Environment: real
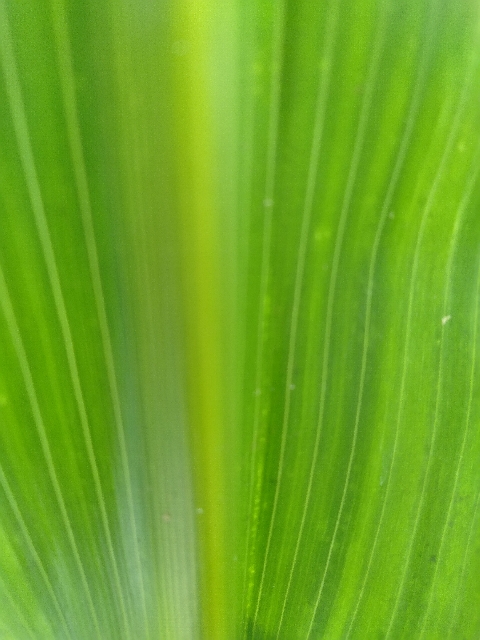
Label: lethal_necrosis